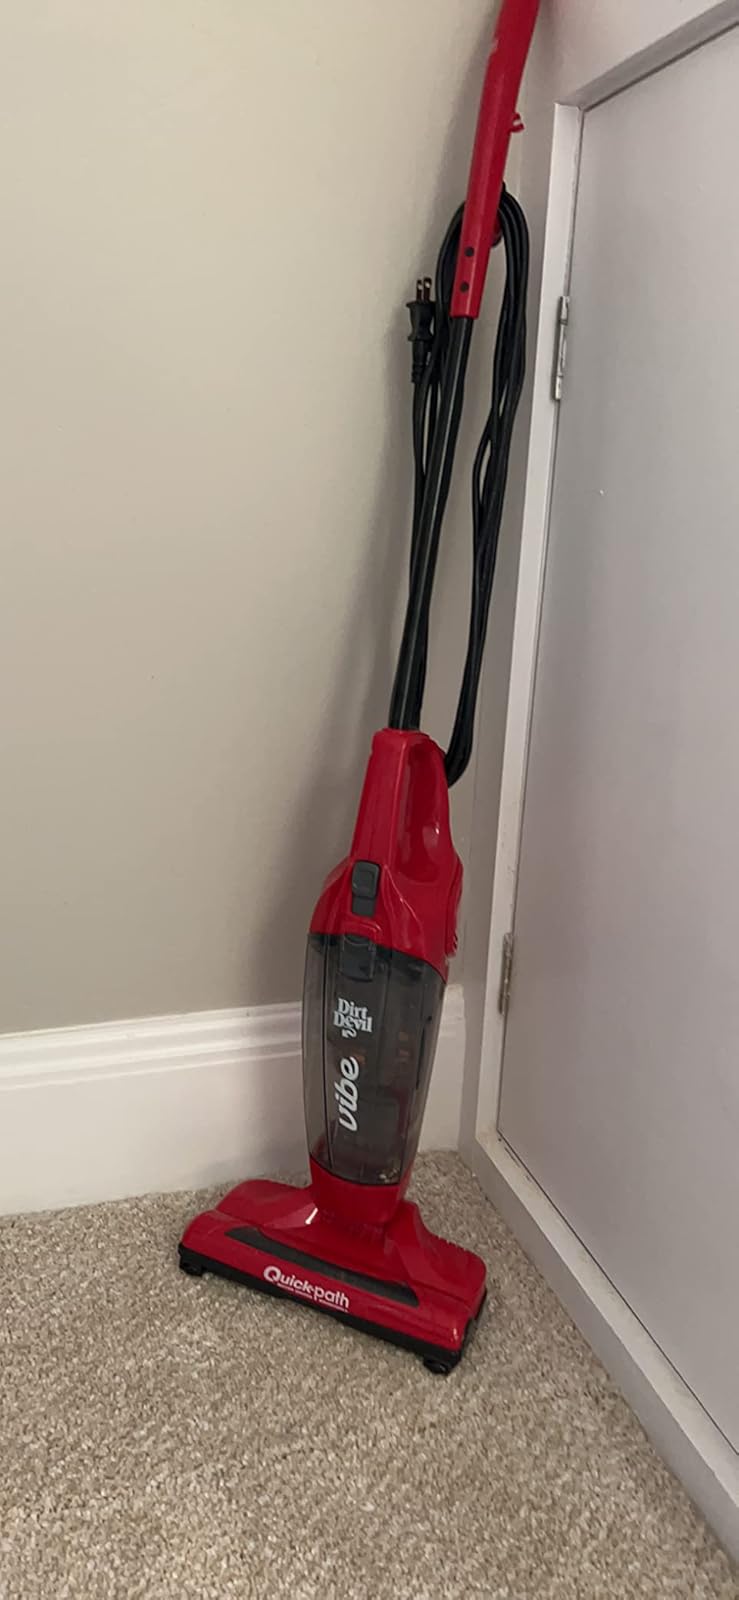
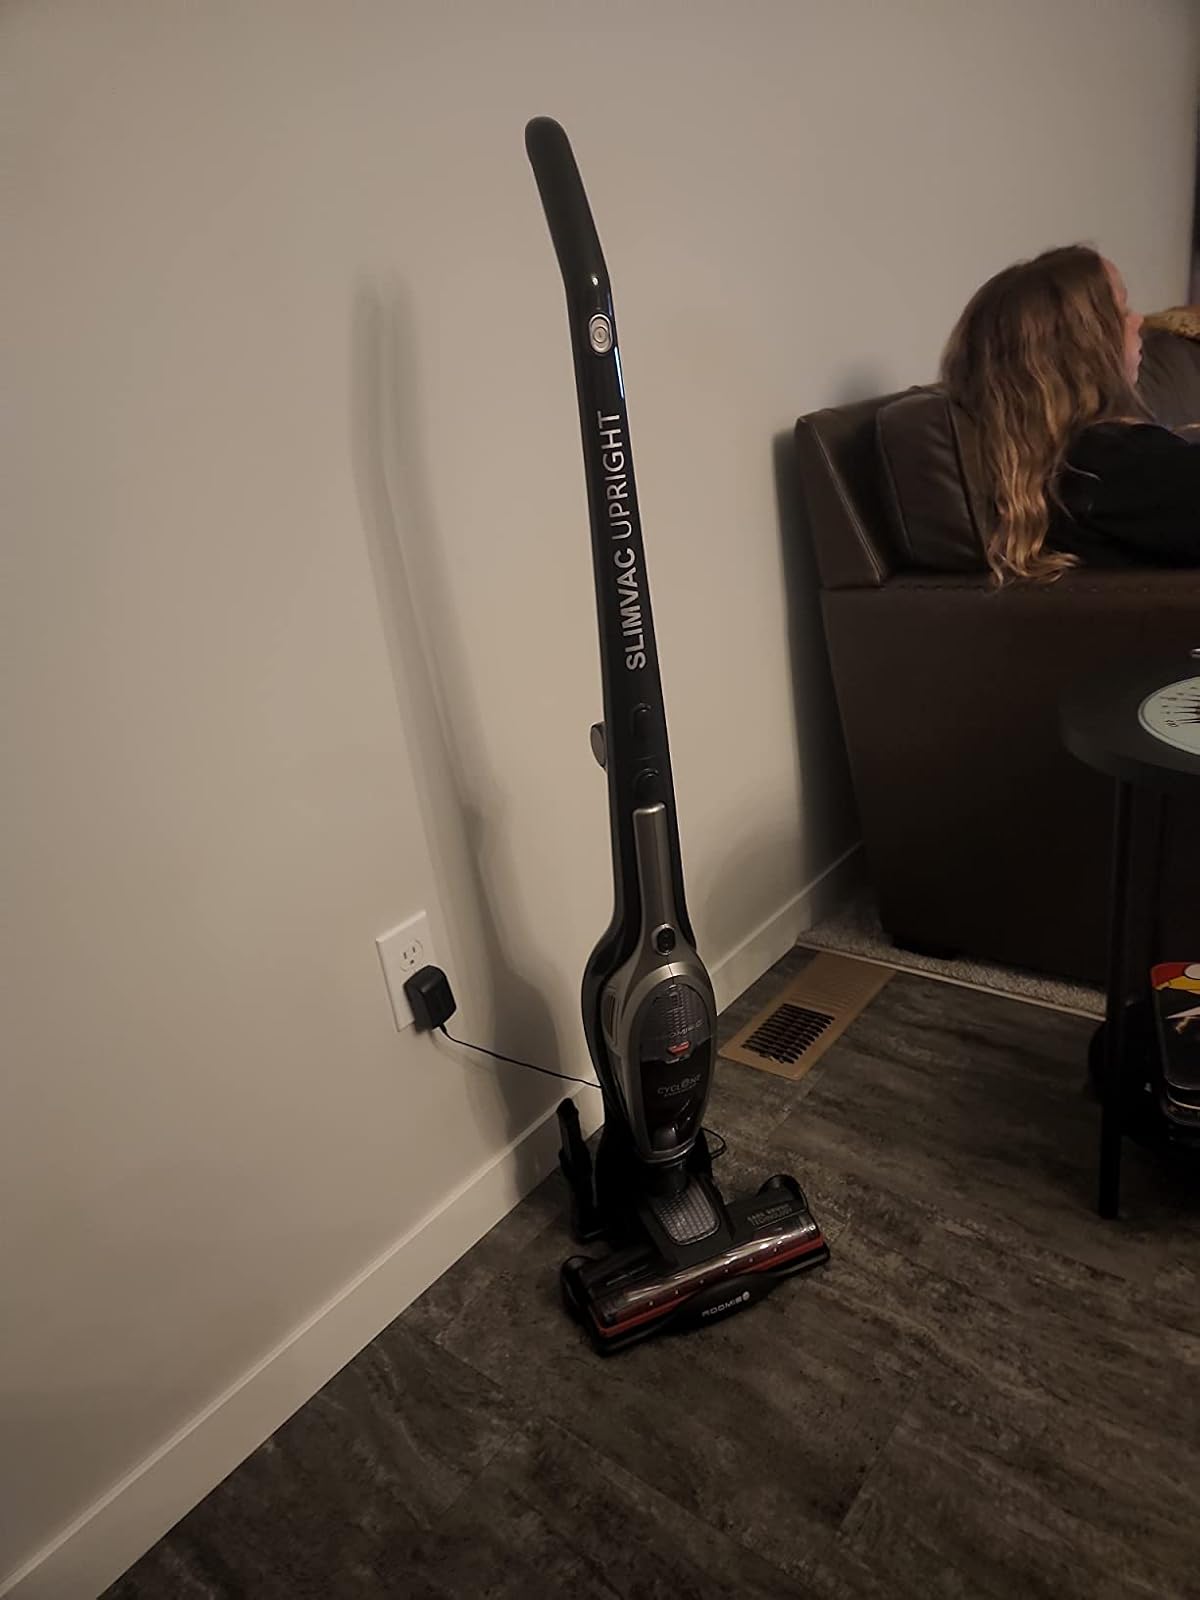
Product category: items_vacuum
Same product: no